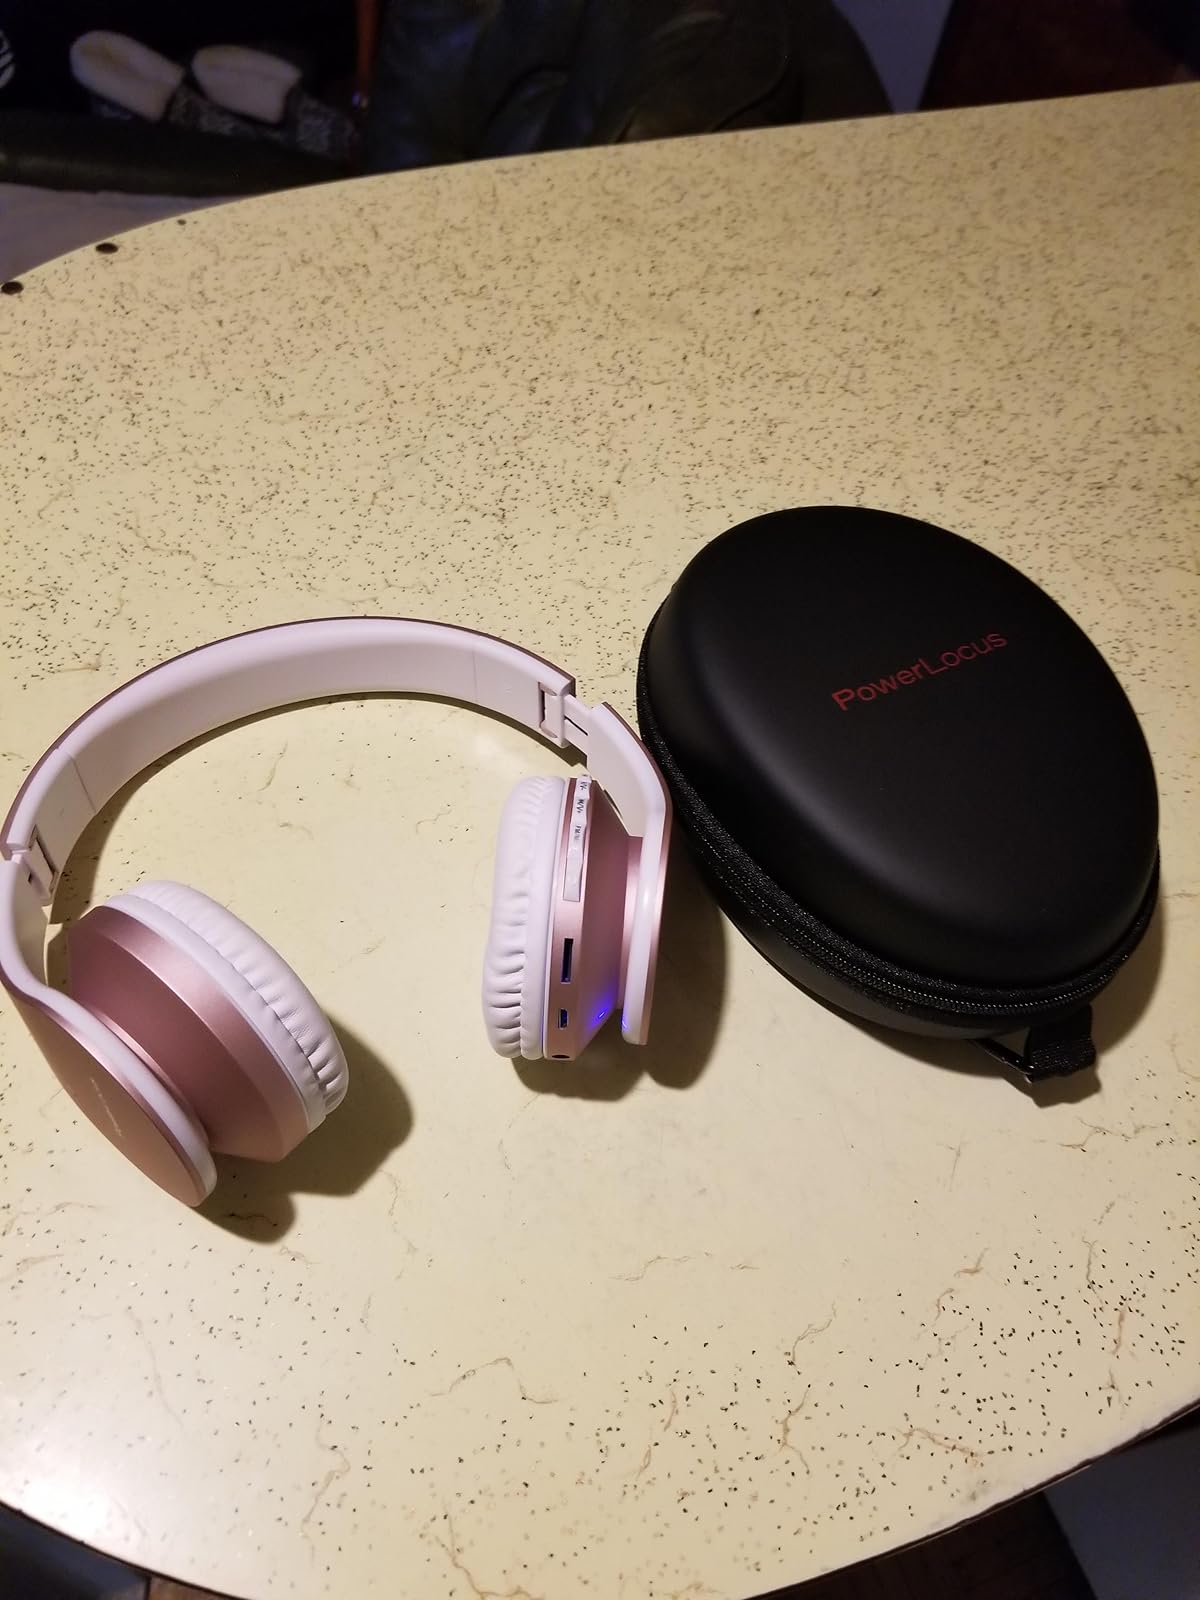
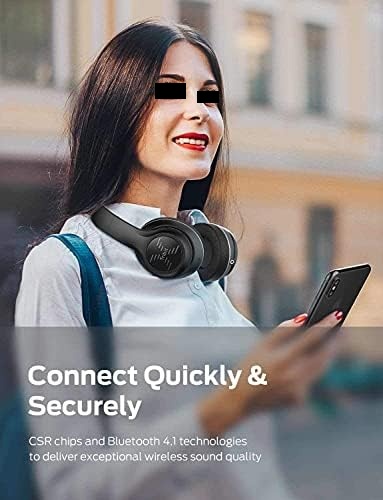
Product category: headphones
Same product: no